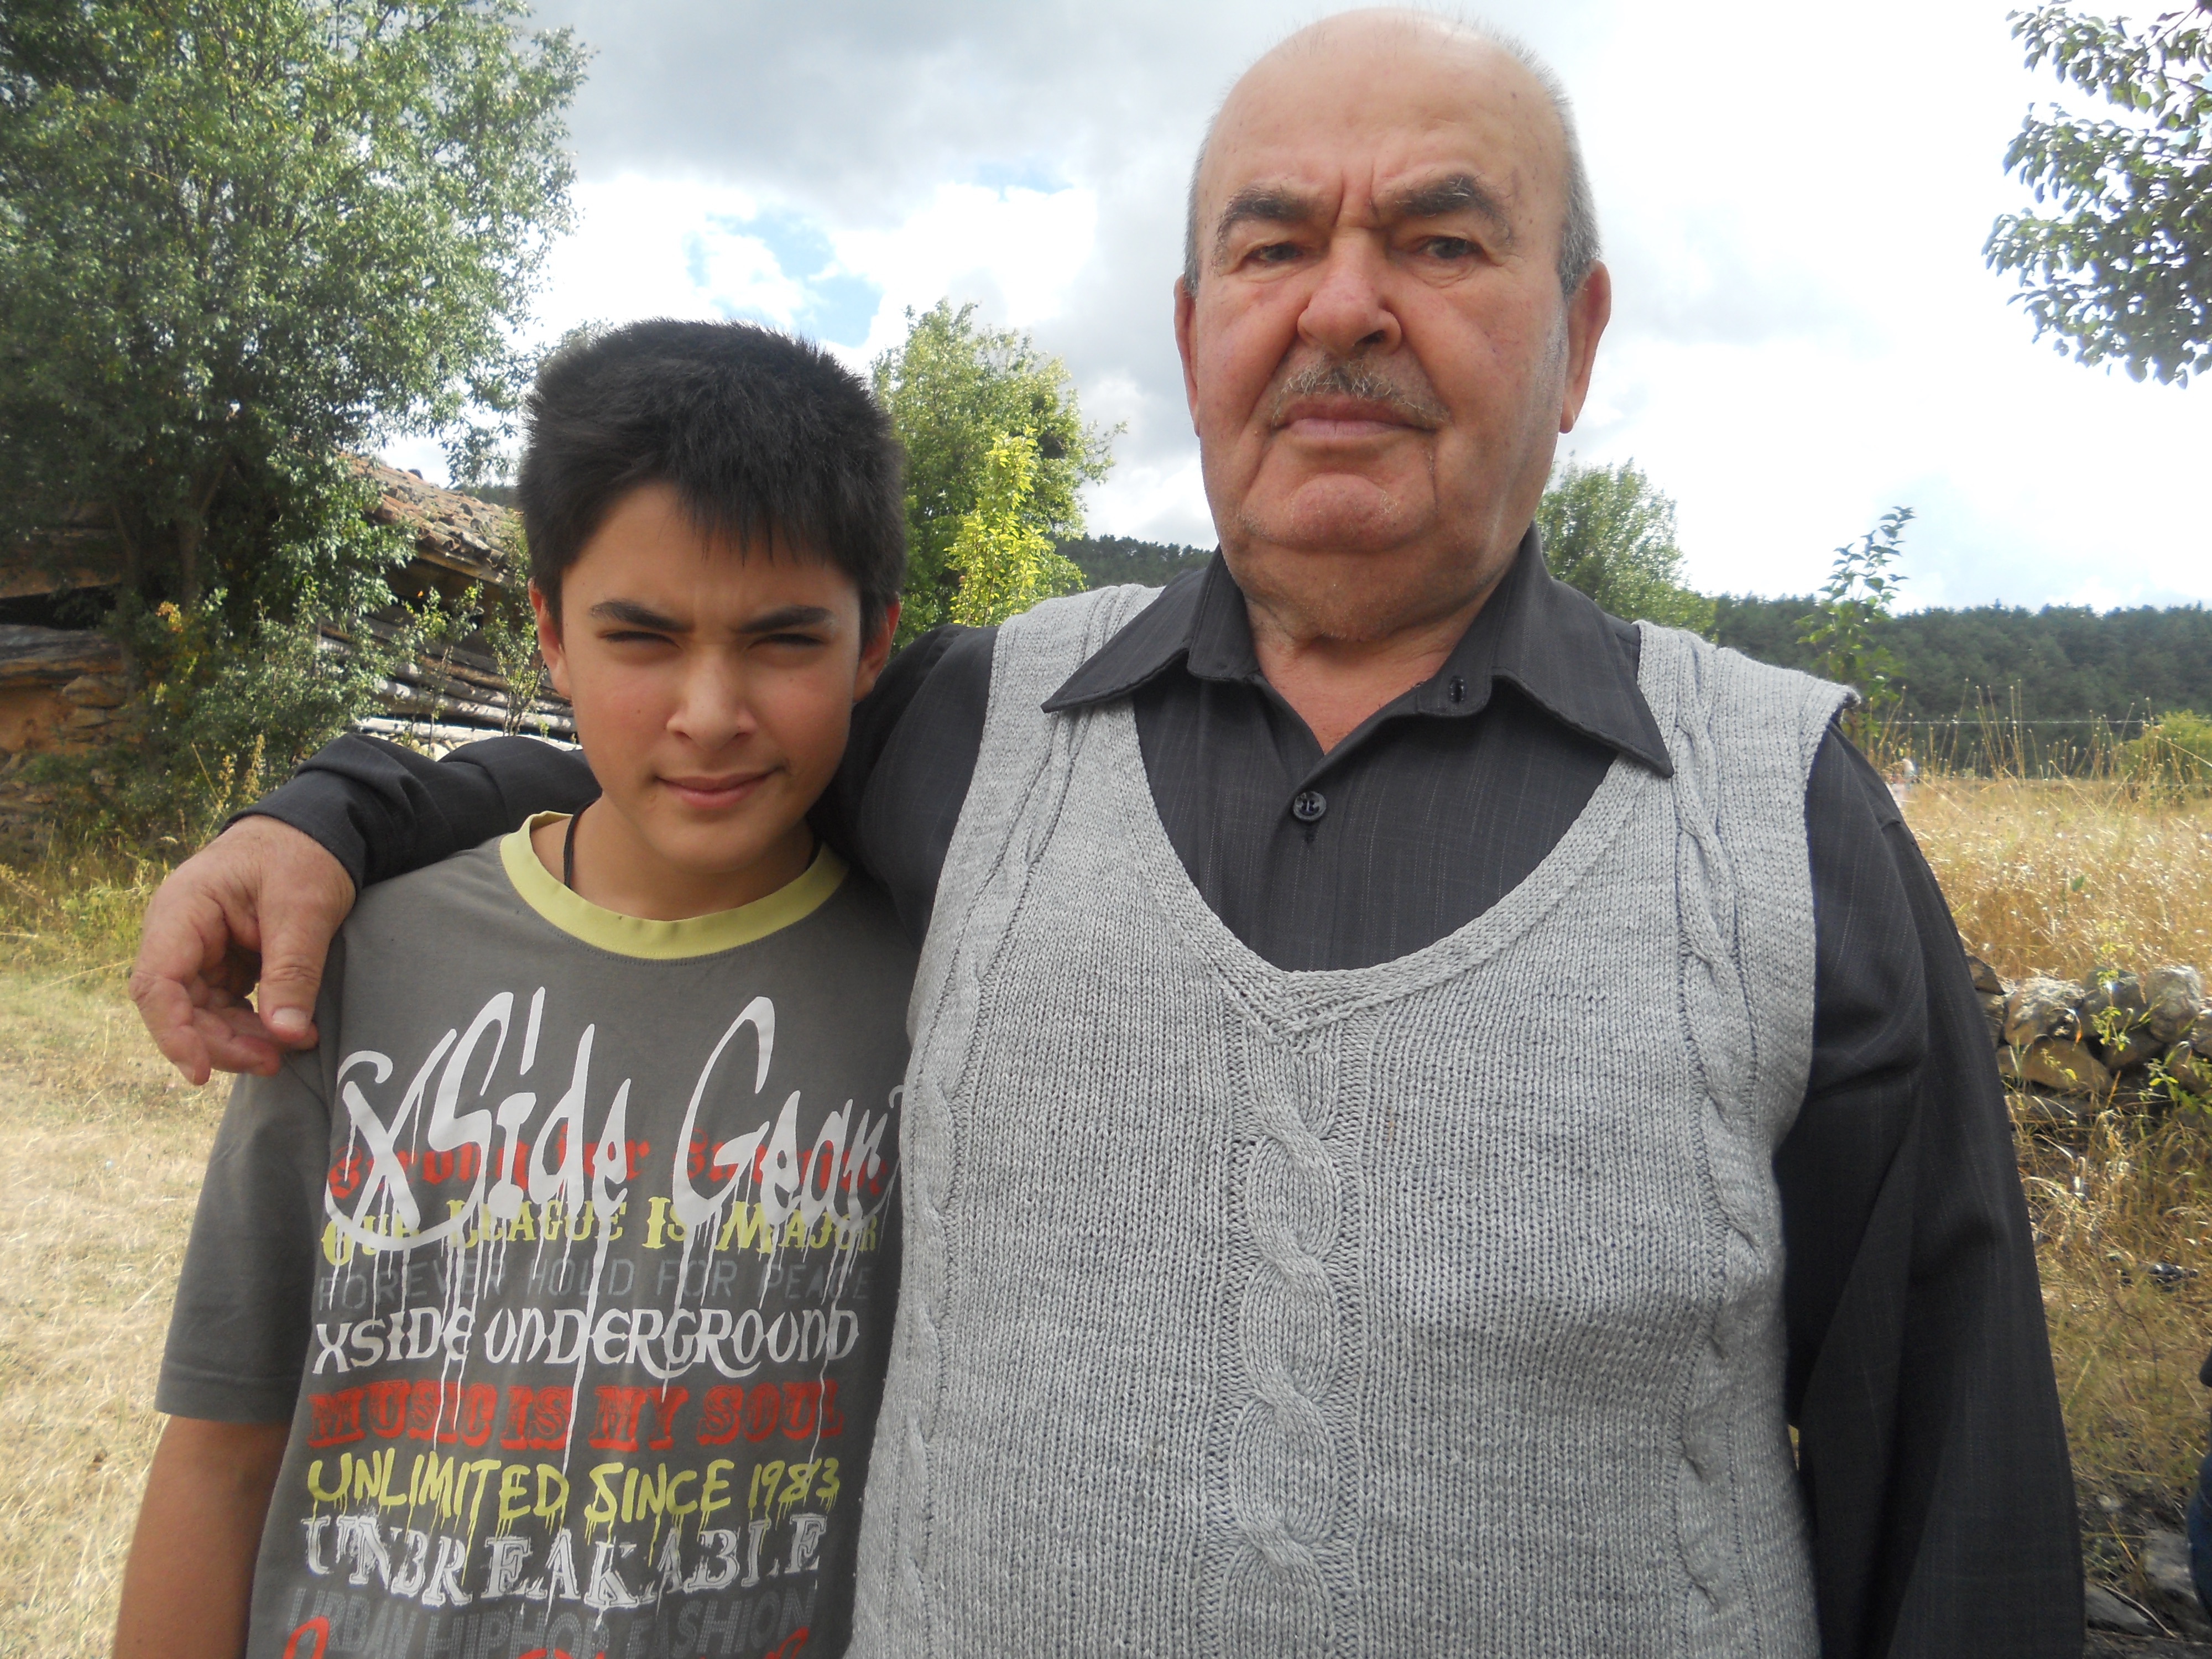
person, people, youth, community